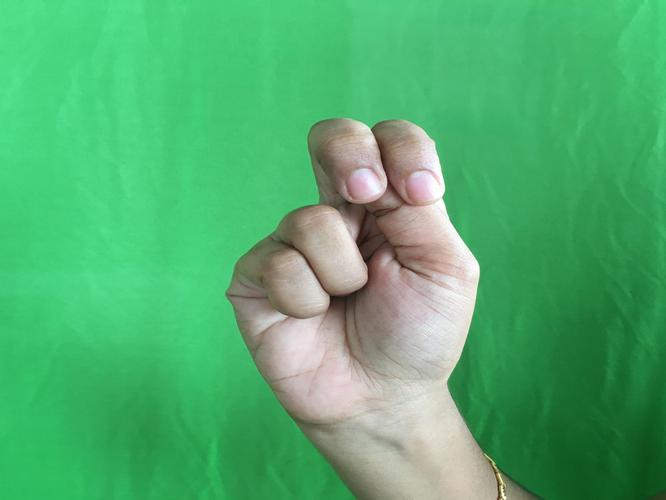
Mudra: Katakamukha_2
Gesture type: single_hand